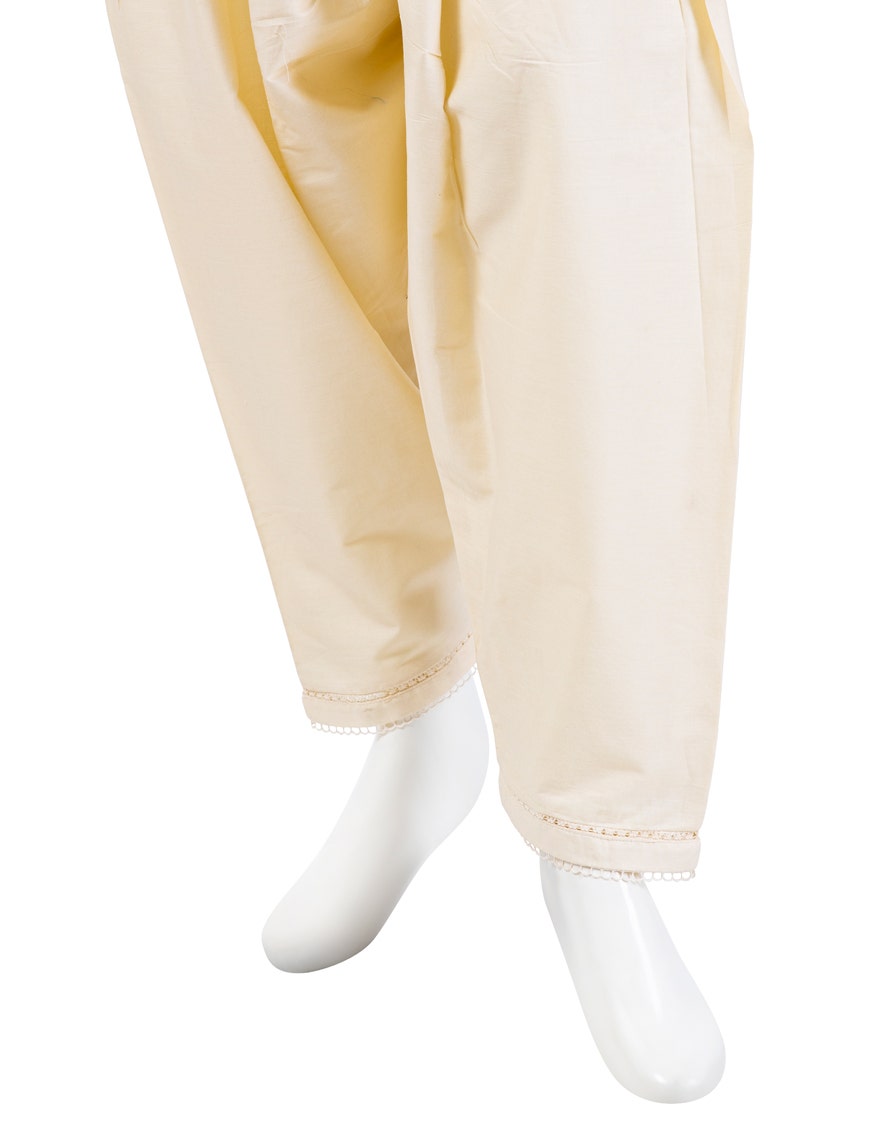
cream cotton kurta pants